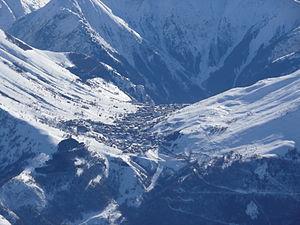
Les Deux Alpes est une station de sports d'hiver française située en Oisans, dans le massif des Écrins. Localisée dans le département de l’Isère et la région d’Auvergne-Rhône-Alpes, elle se trouve à 64 km au sud-est de Grenoble et est desservie par l'aéroport de Grenoble-Isère ou la gare TGV de Grenoble.
Les Deux Alpes est une commune née le 1ᵉʳ janvier 2017 sous le statut de commune nouvelle, à la suite de la fusion des deux communes de la station des Deux Alpes : Mont-de-Lans et Vénosc, située dans le département de l’Isère, en région Auvergne-Rhône-Alpes.